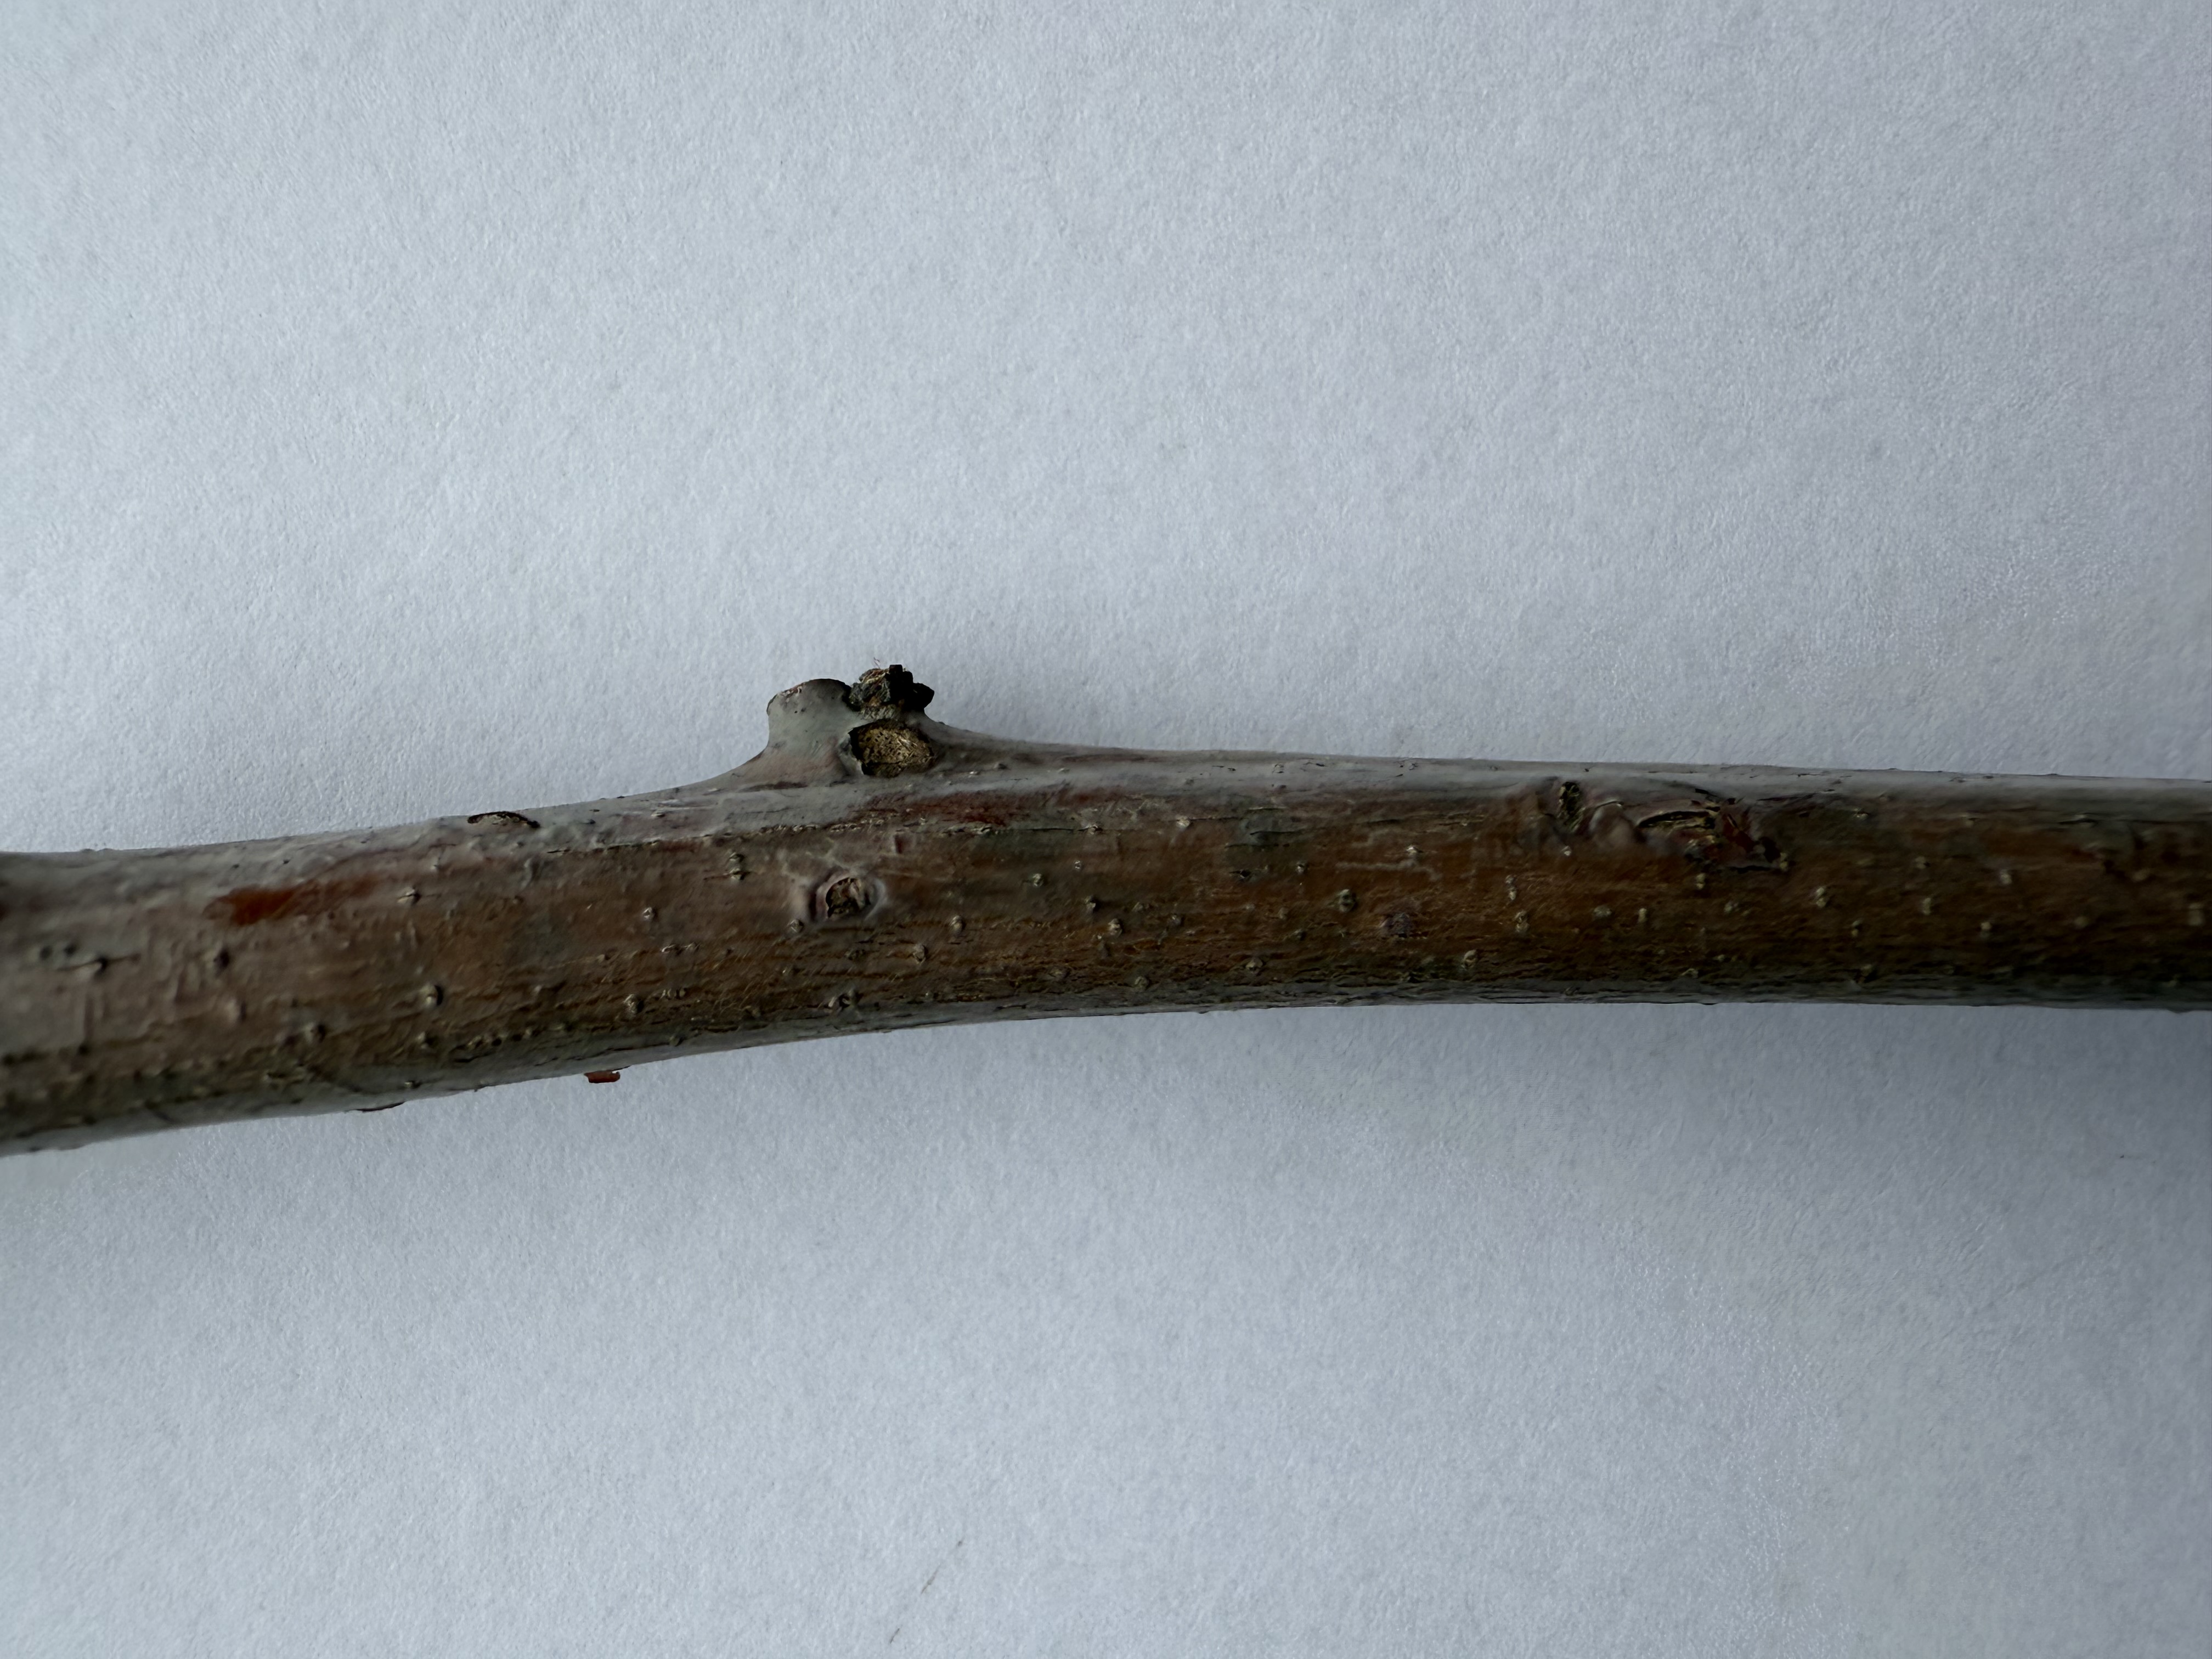
Variety: Jujube